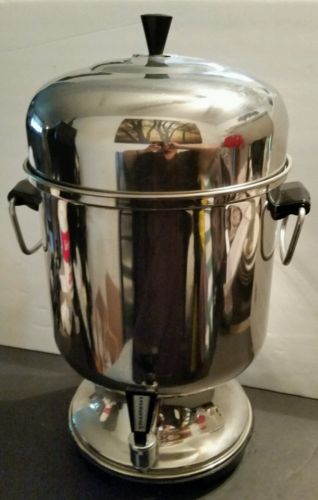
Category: coffee maker